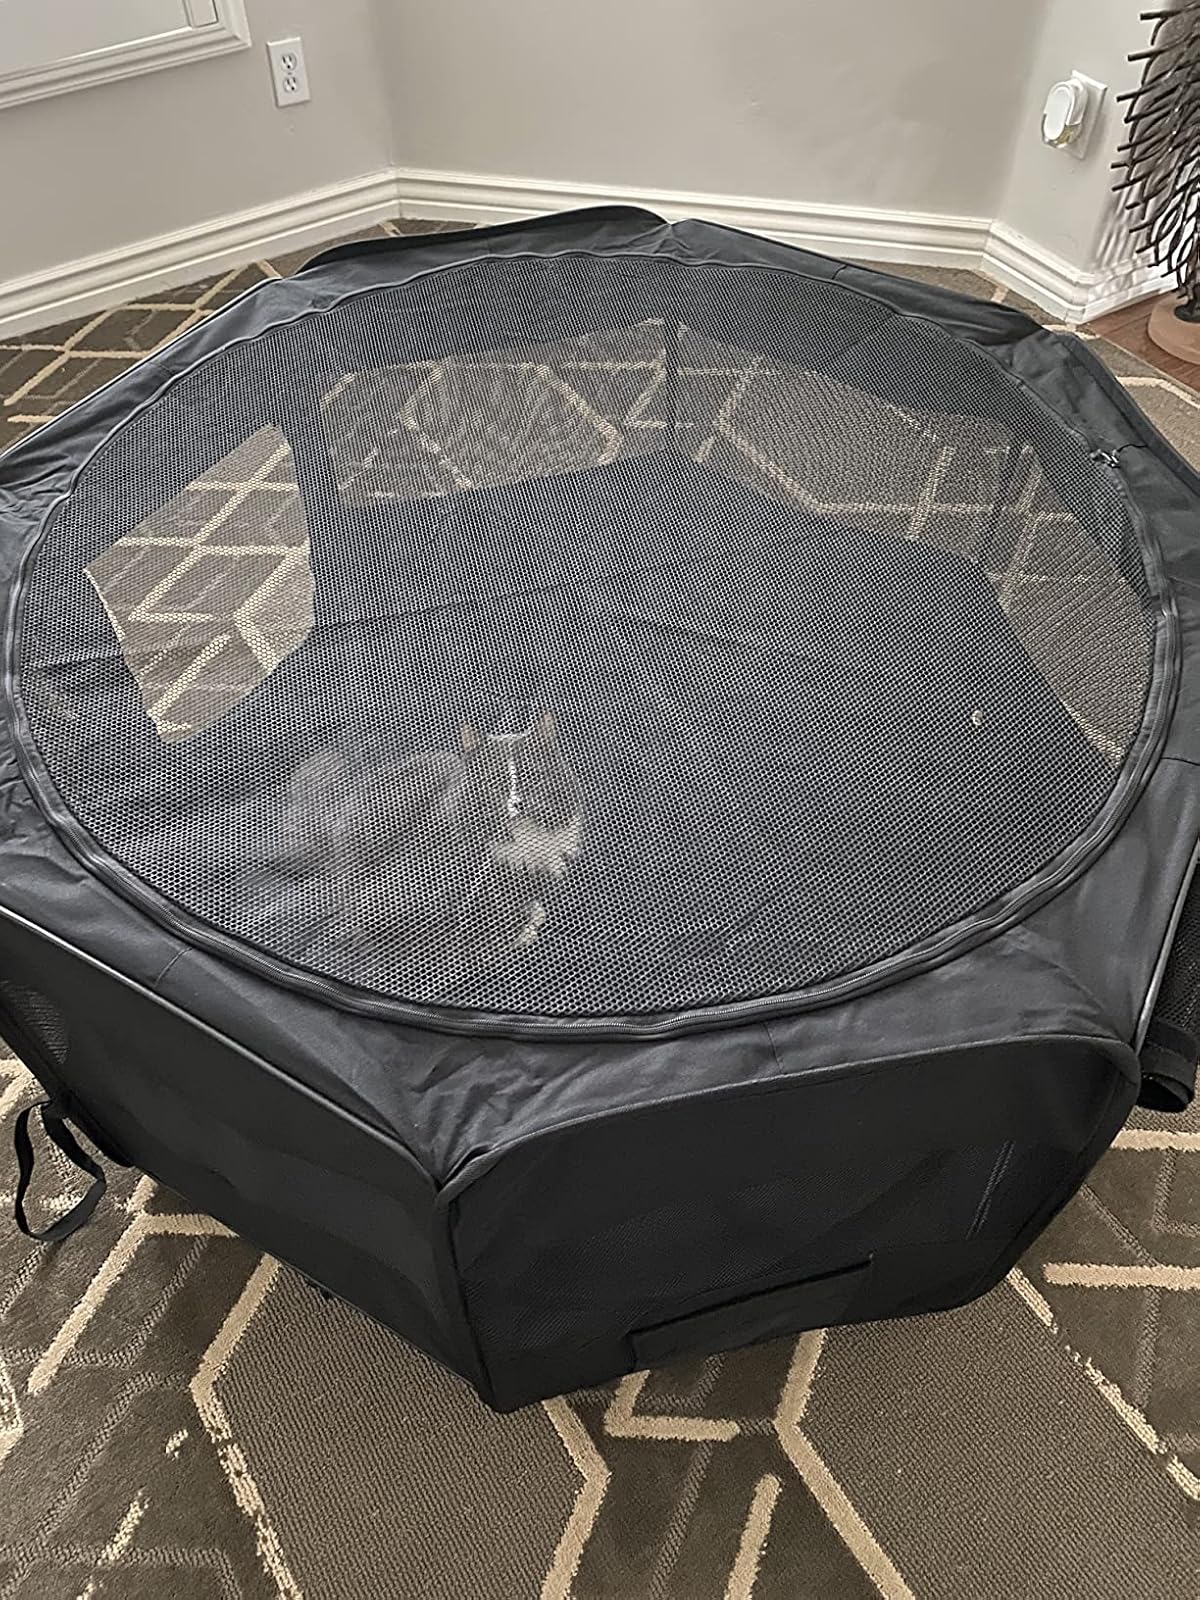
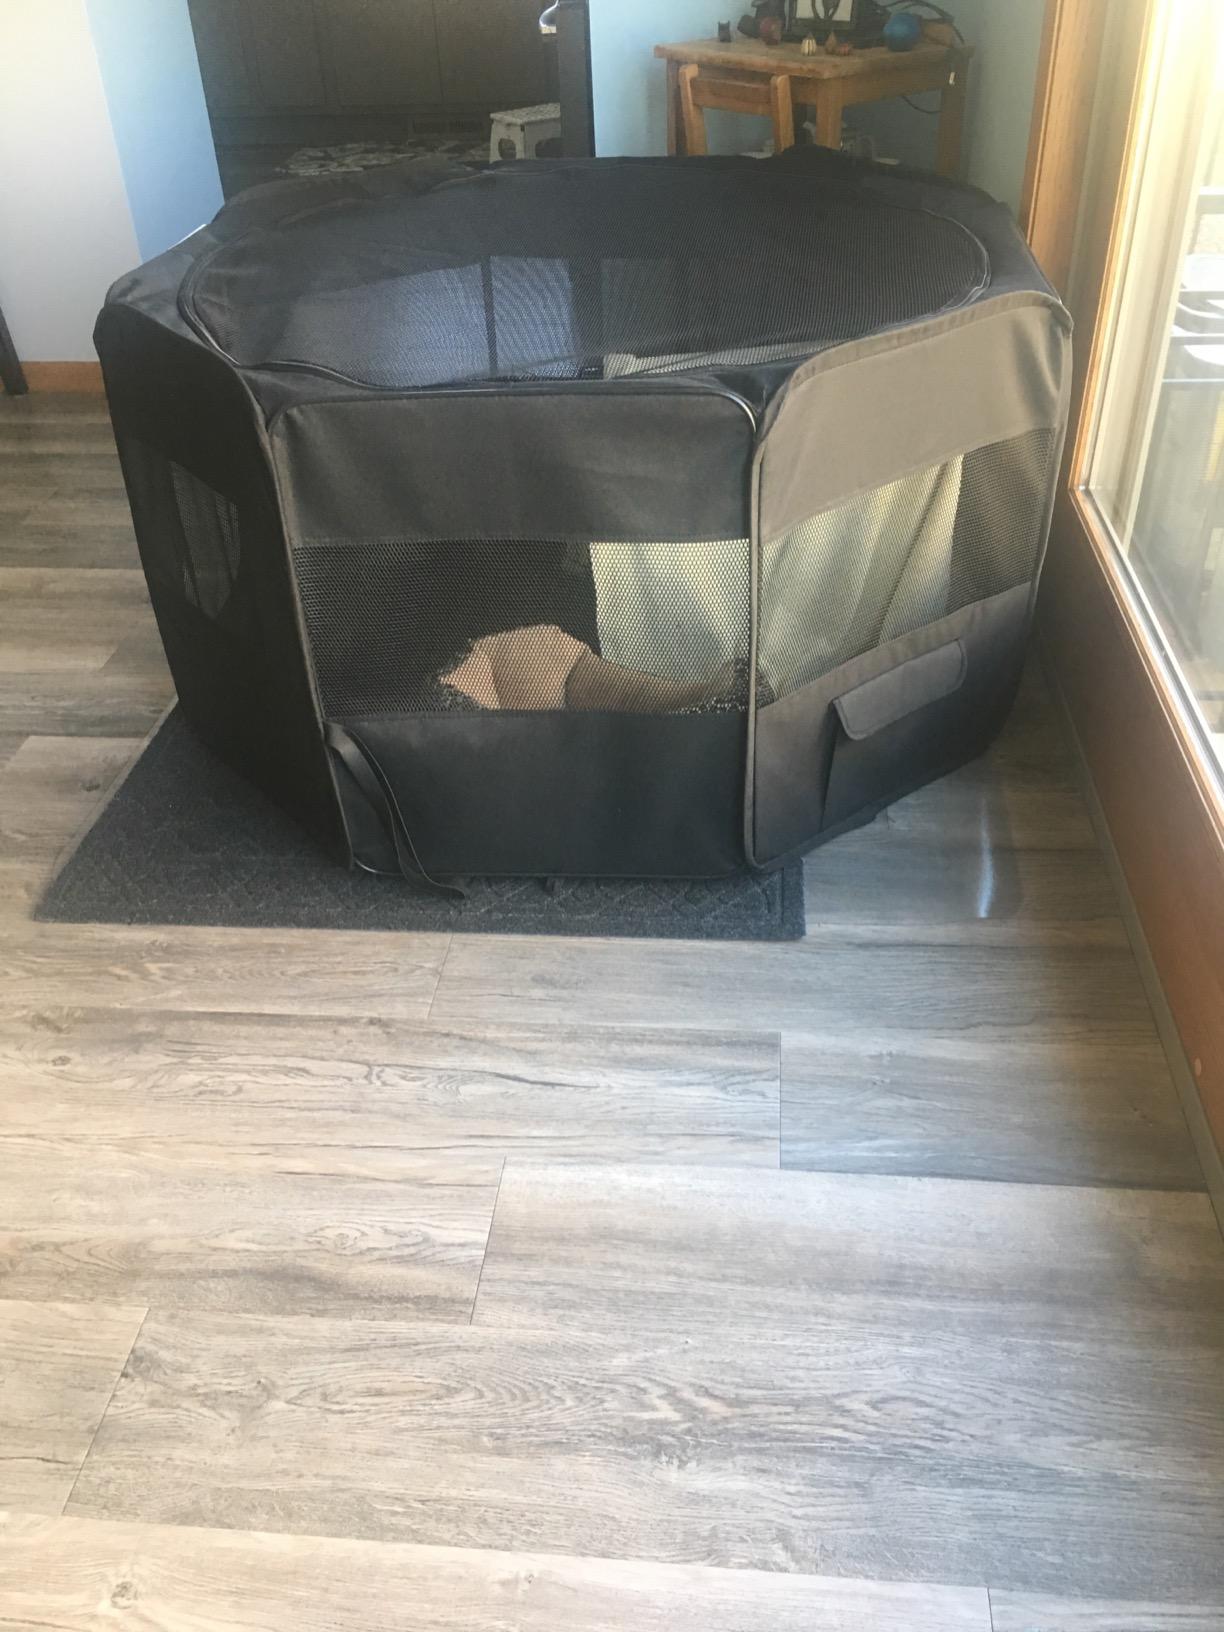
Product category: items_kennel
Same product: yes